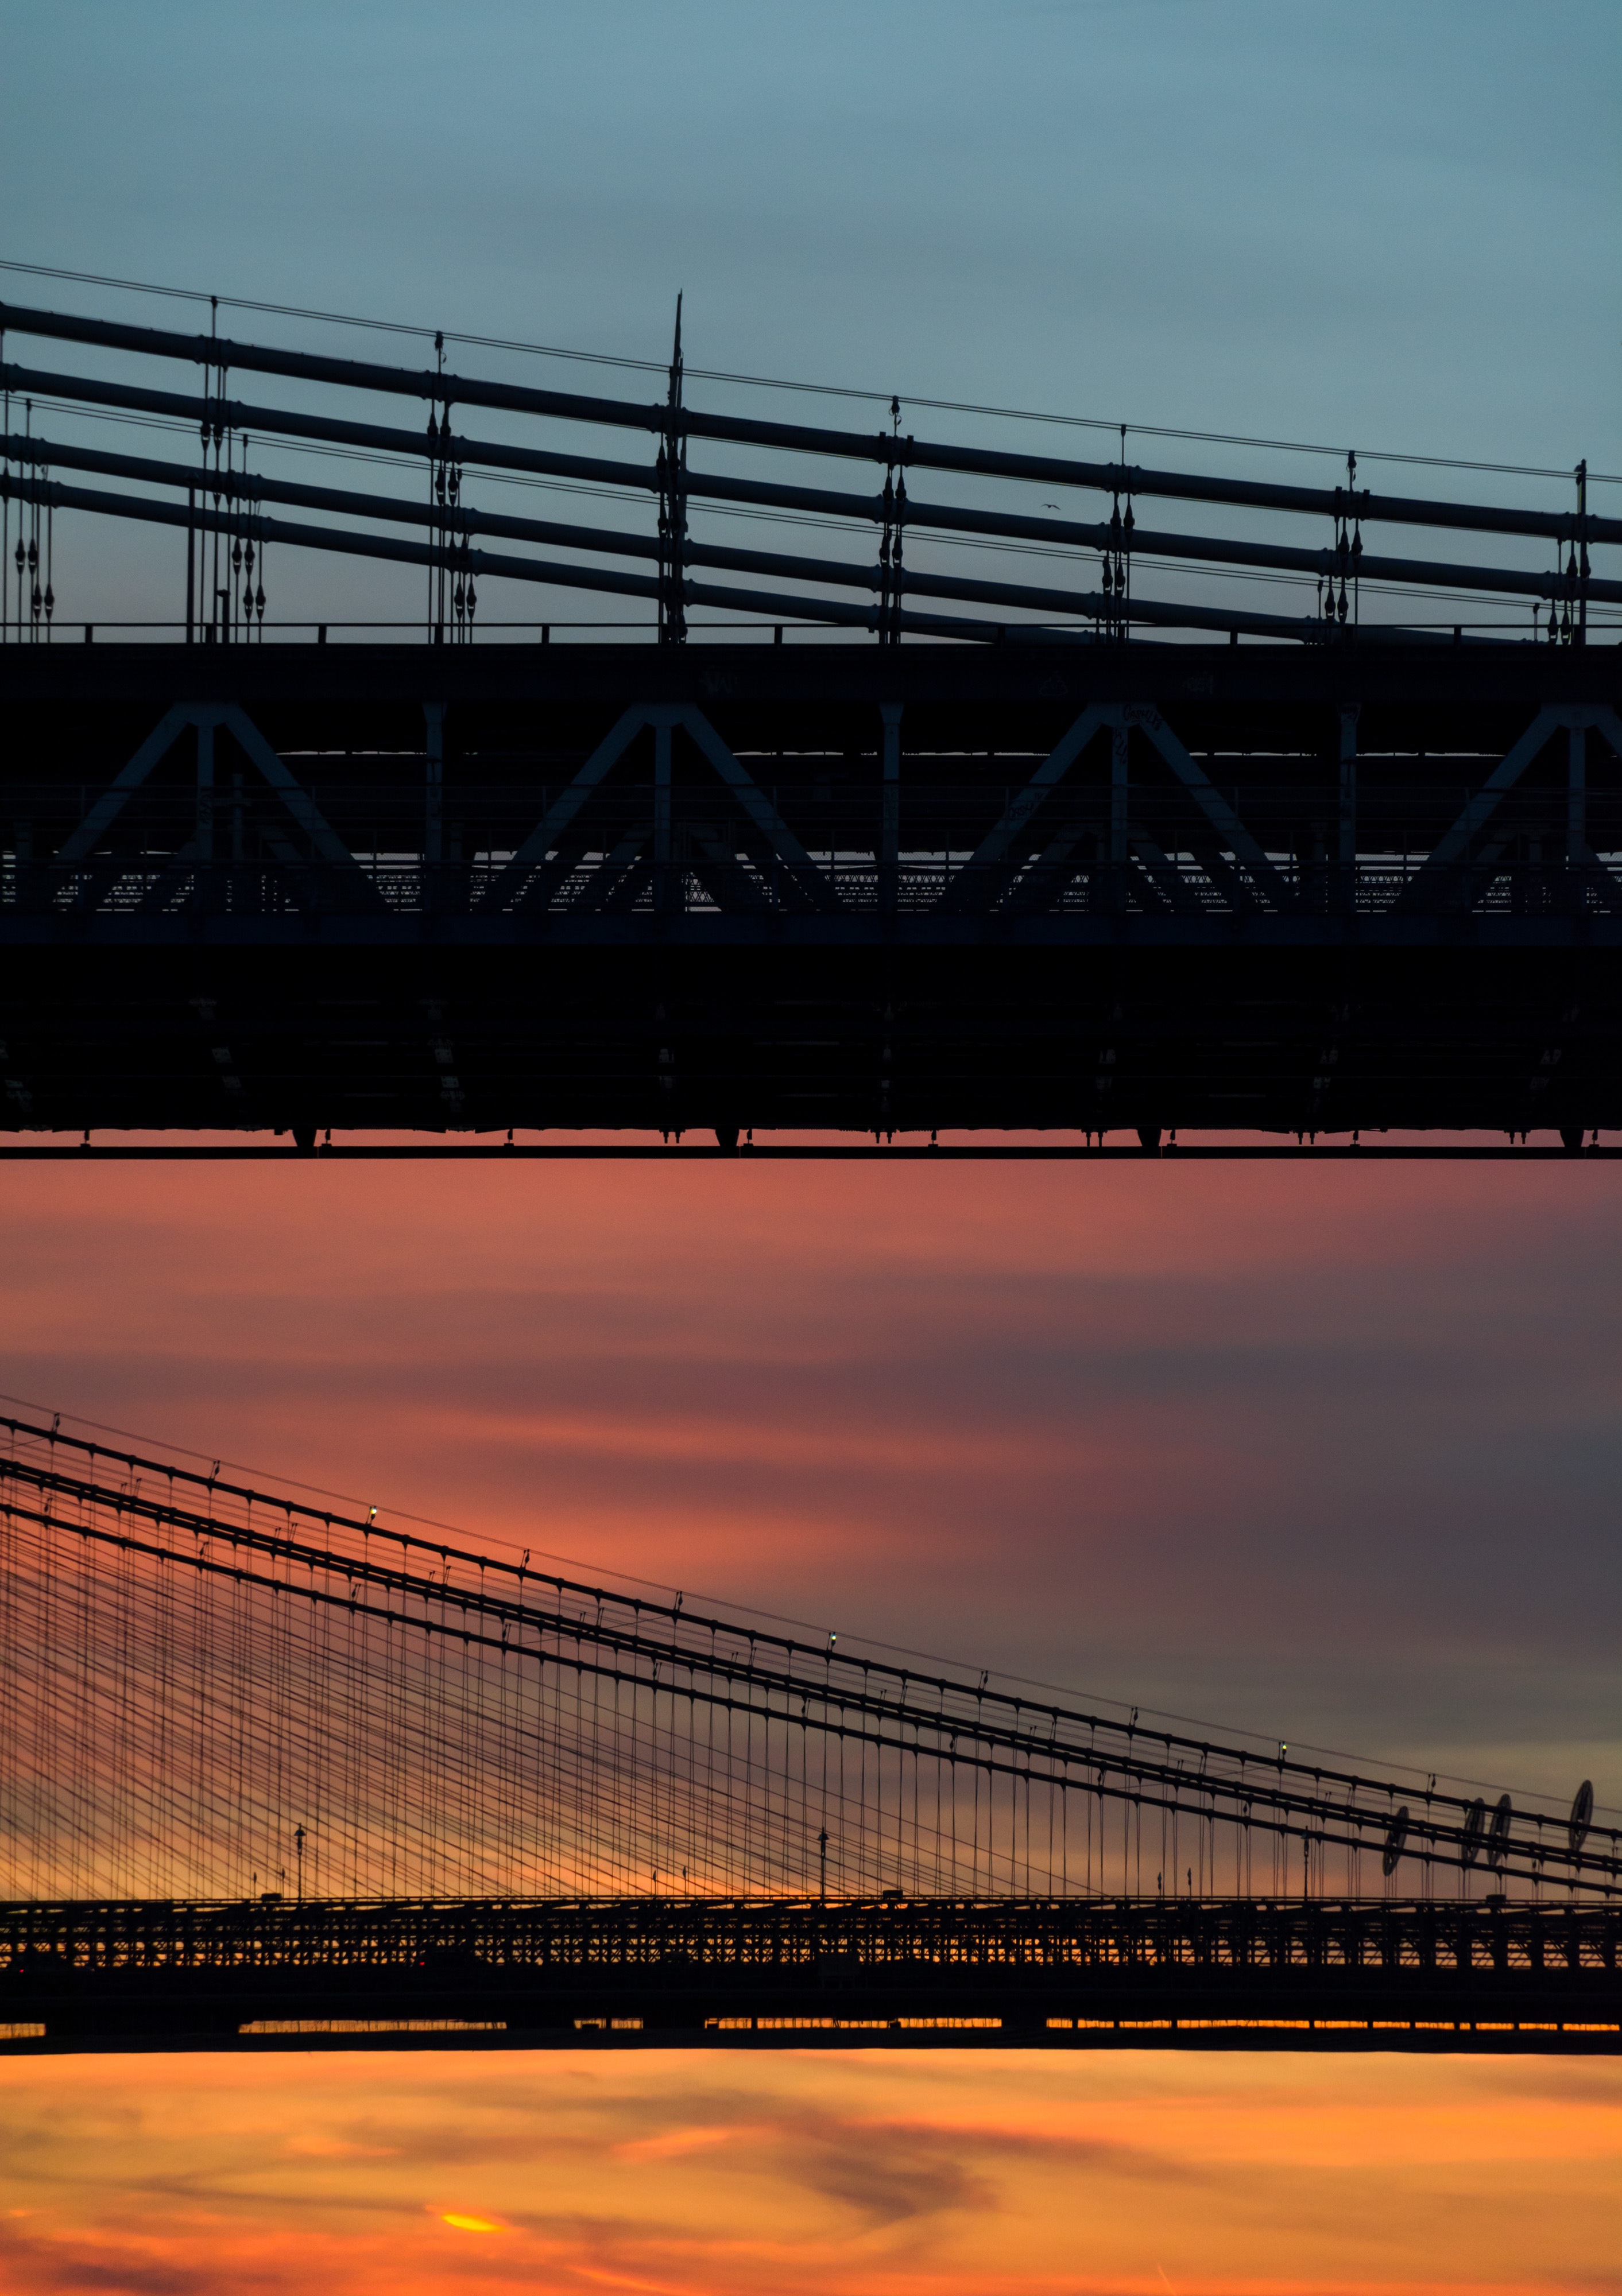
horizon, structure, sunrise, sunset, bridge, morning, dawn, pier, cityscape, dusk, evening, line, reflection, stadium, shape, nonbuilding structure, sport venue